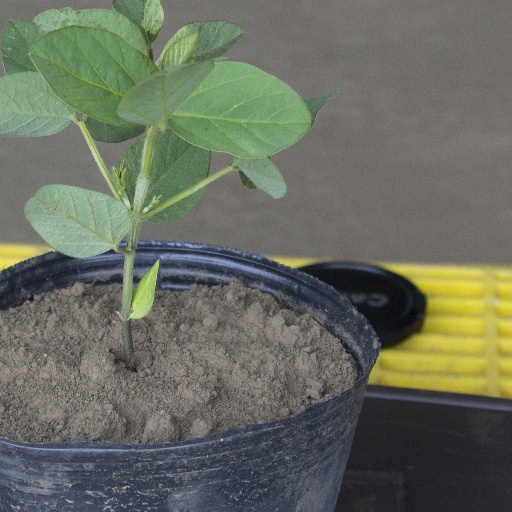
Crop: soybean